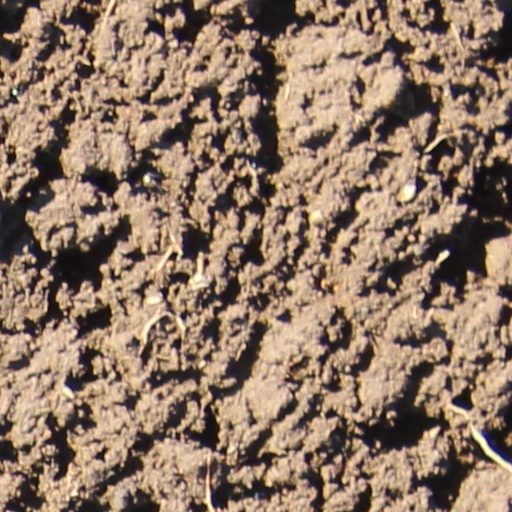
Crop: wheat